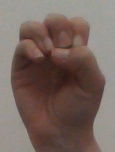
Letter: ha